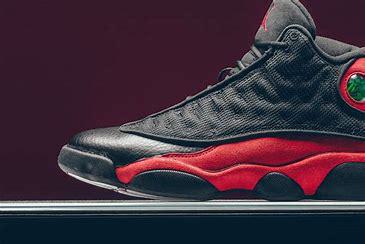
Brand: Jordan
Model: 13 Retro